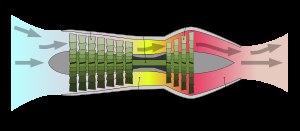
Le pompage ou décrochage de compresseur est un phénomène aérodynamique qui intervient dans le compresseur d'un turboréacteur d'avion.
Le turboréacteur est un système de propulsion qui transforme le potentiel d'énergie chimique contenu dans un carburant, associé à un comburant qu'est l'air ambiant, en énergie cinétique permettant de générer une force de réaction en milieu élastique dans le sens opposé à l'éjection.